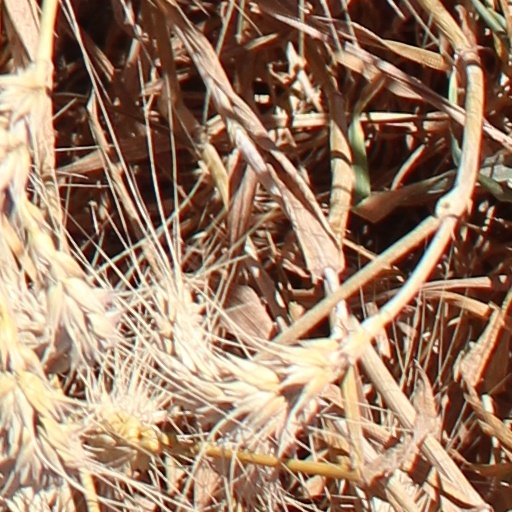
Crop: wheat